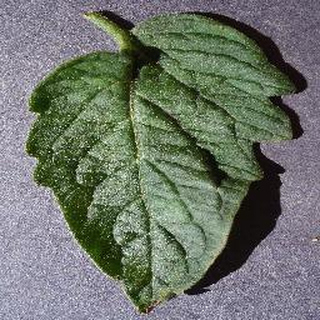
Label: healthy_tomato